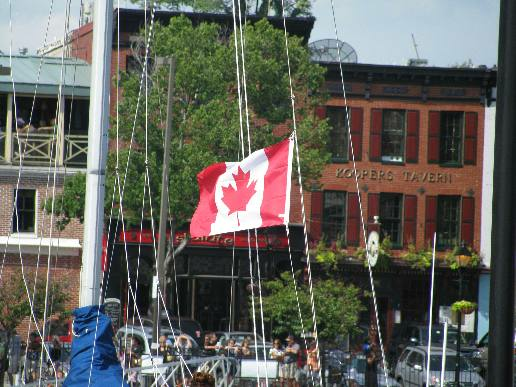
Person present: No